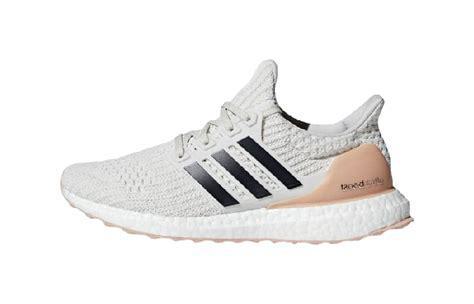
Brand: Adidas
Model: Ultra Boost 4